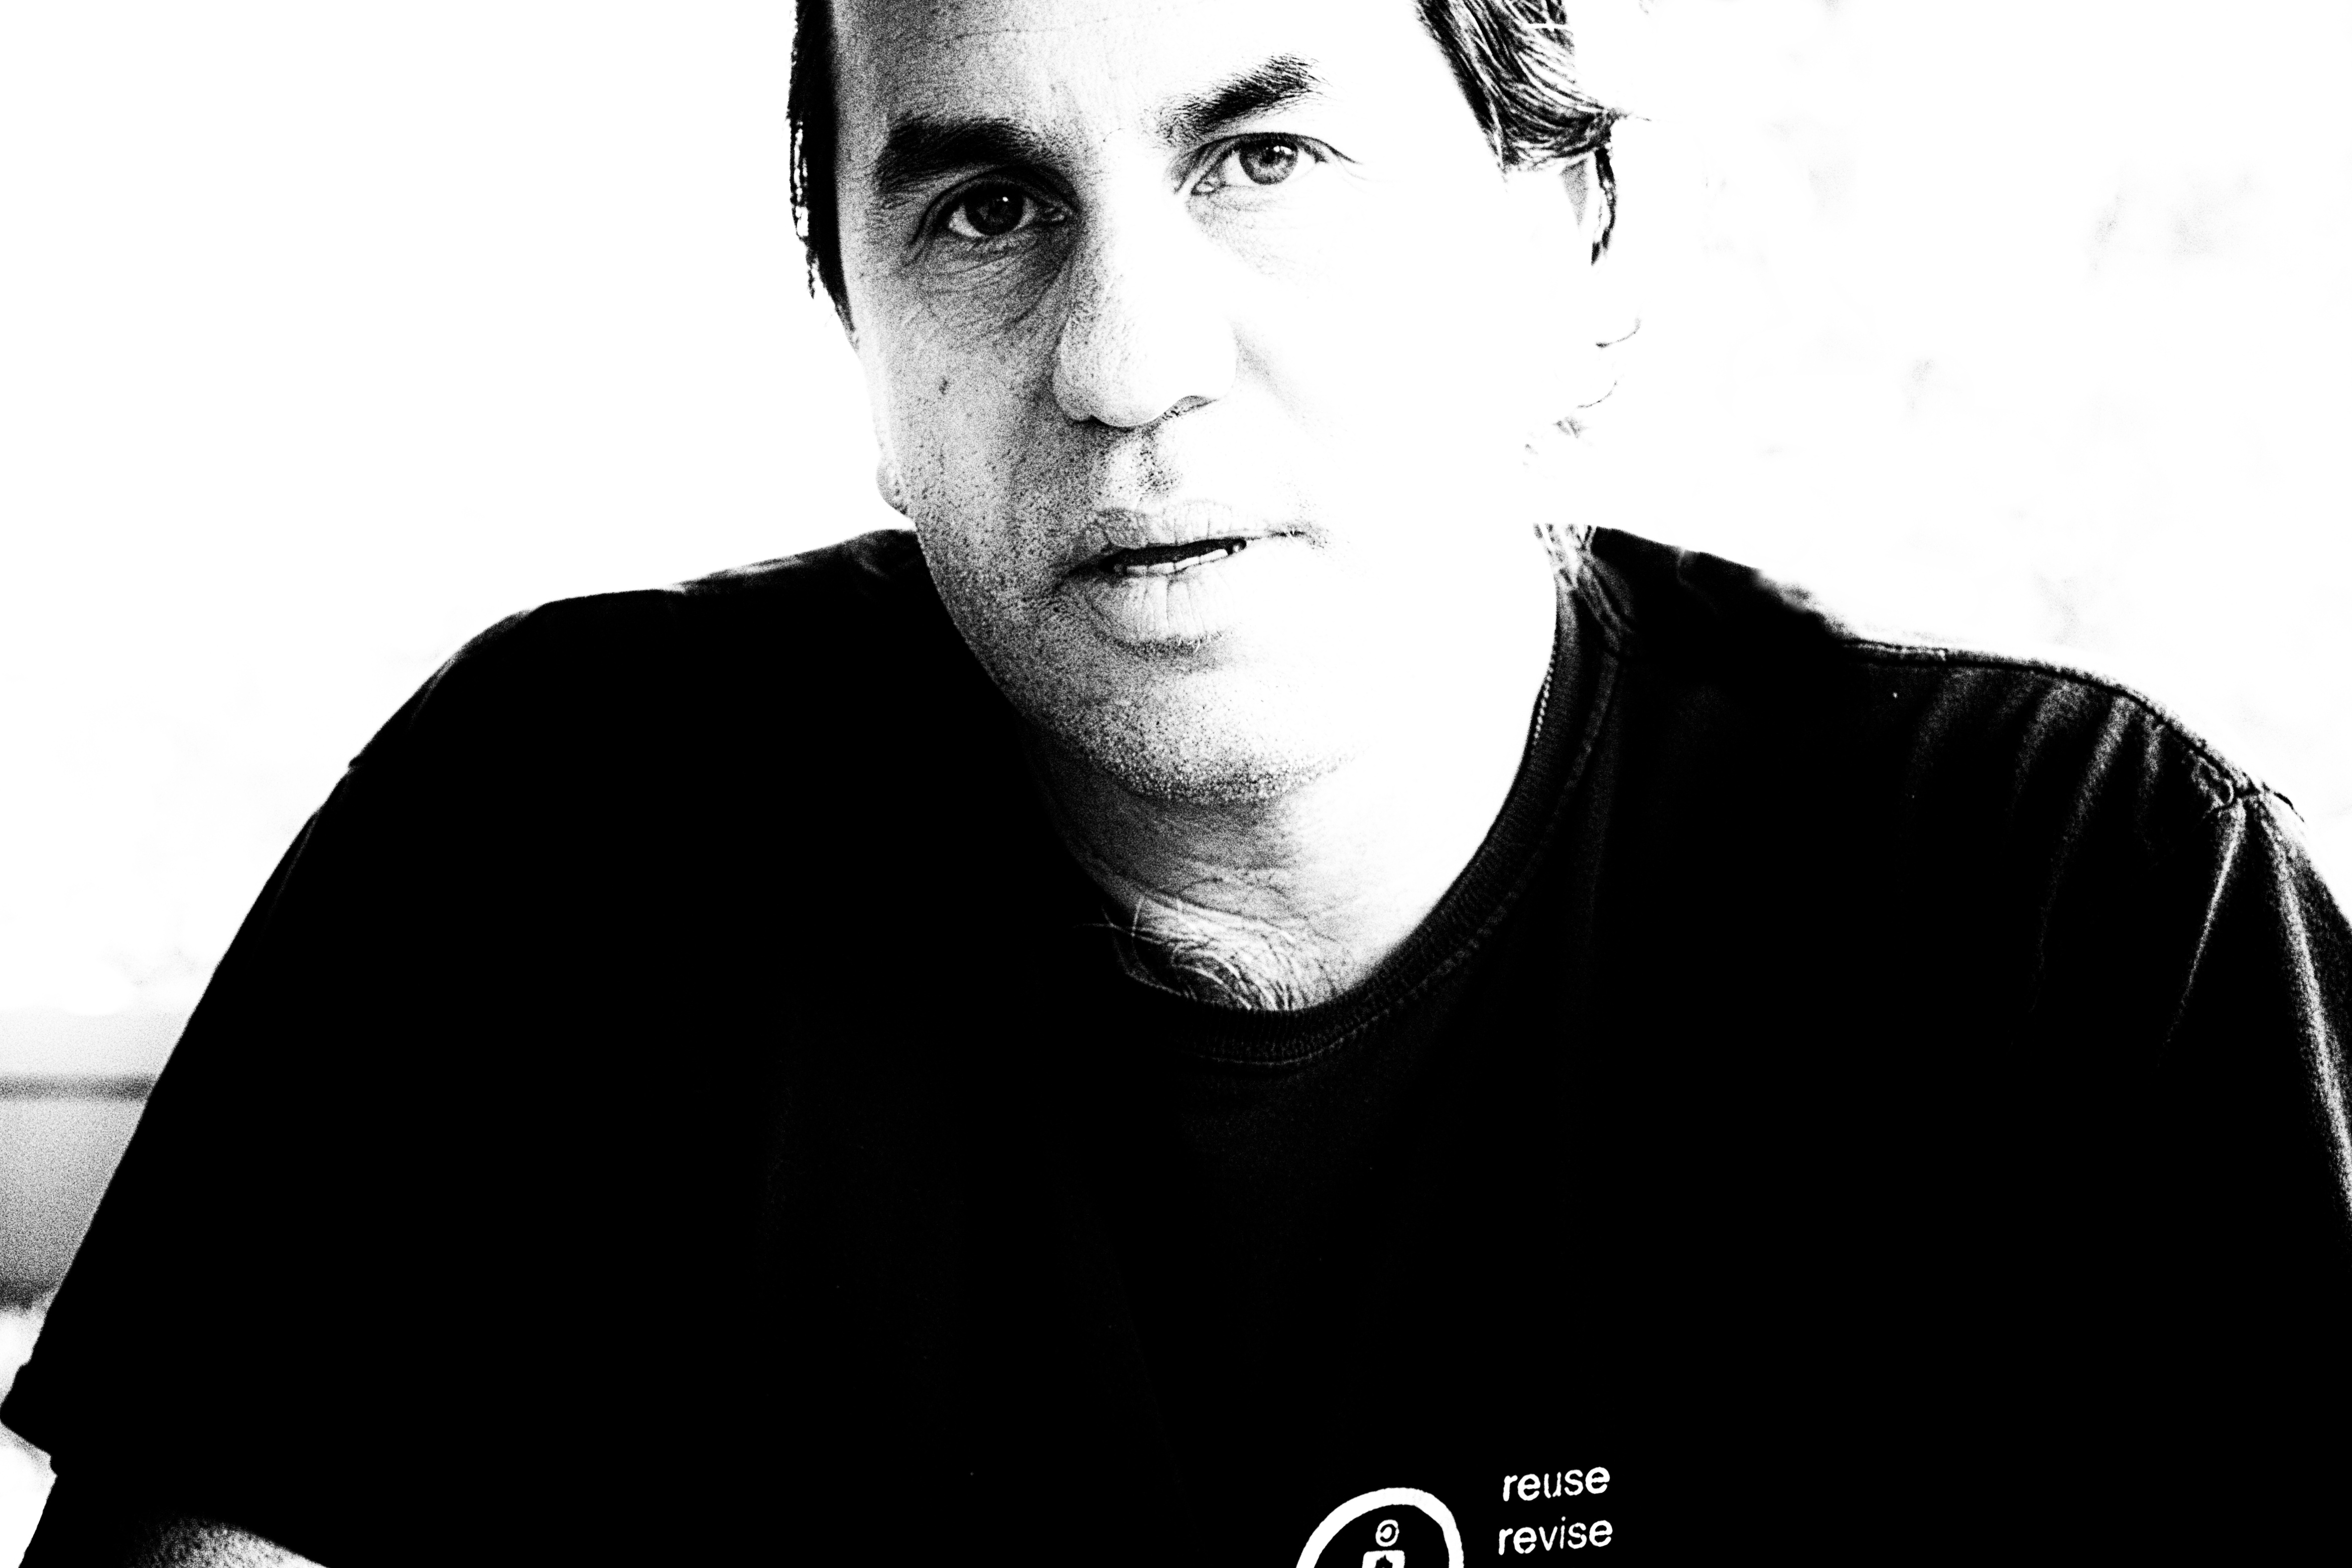
person, black and white, hair, black, monochrome, hairstyle, beard, bw, me, gentleman, moustache, alan, alanlevine, 2013365, monochrome photography, facial hair